Longview Farm House

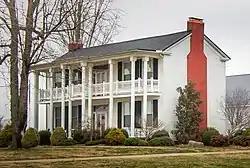

The Longview Farm House near Adairville, Kentucky, United States, was listed on the National Register of Historic Places in 1992.